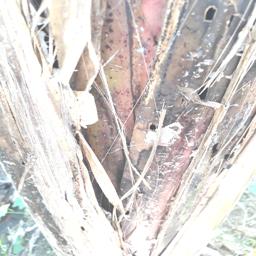
Label: BACTERIAL SOFT ROT